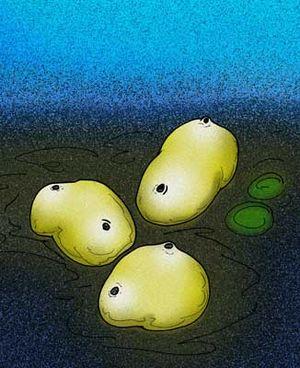
Yarnemia est un genre éteint d'animaux marins découverts dans la péninsule d'Onega en Russie et provisoirement classé dans le sous-embranchement des tuniciers. La seule espèce rattachée au genre est Yarnemia ascidiformis.